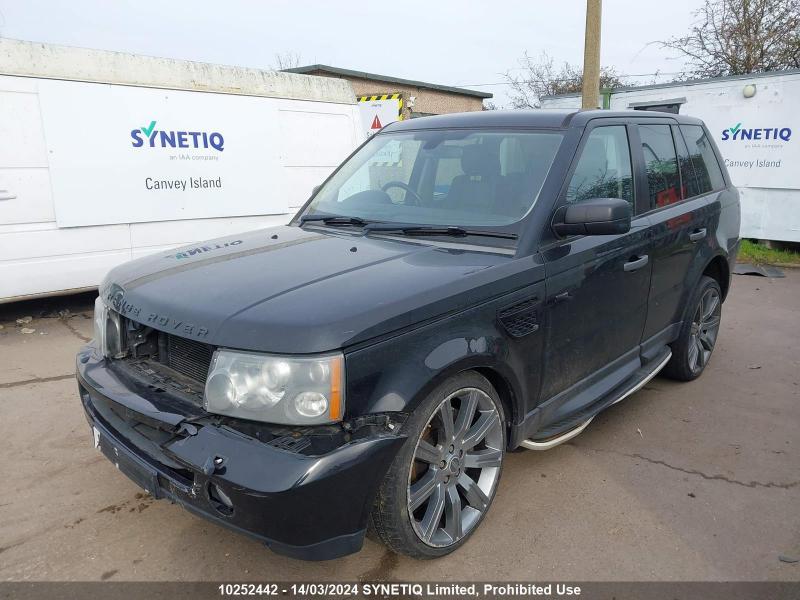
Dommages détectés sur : plaque d'immatriculation avant, pare-choc avant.
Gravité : majeur